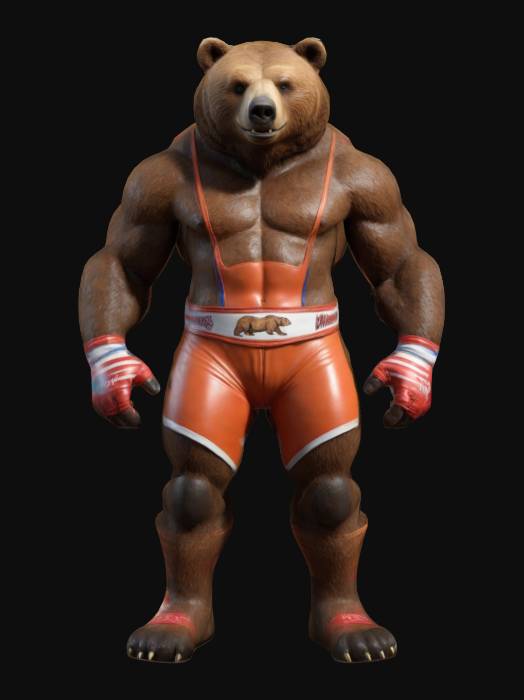
미적 점수 (1~10점): 7